Banda Islands

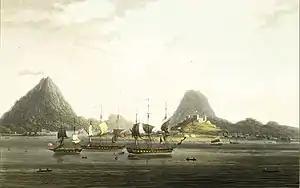
View of the Island of Banda-Neira captured by the British on 9 August 1810

In 1810, the Kingdom of Holland was a vassal of Napoleonic France and hence in conflict with Britain. The French and British were each seeking to control lucrative Indian Ocean trade routes. On 10 May 1810, a squadron consisting of the 36-gun frigate , HMS "Piedmontaise" (formerly a French frigate), 18-gun sloop , and the 12-gun transport left Madras with money, supplies and troops to support the garrison at Amboyna, recently captured from the Dutch. The frigates and sloop carried a hundred officers and men of the Madras European Regiment, while the "Mandarin" carried supplies. The squadron was commanded by Captain Christopher Cole, with Captain Charles Foote on the "Piedmontaise" and Captain Richard Kenah aboard the "Barracouta". After departing from Madras, Cole informed Foote and Kenah of Cole's plan to capture the Bandas; Foote and Kenah agreed. In Singapore, Captain Spencer informed Cole that over 700 regular Dutch troops may have been located in the Bandas.